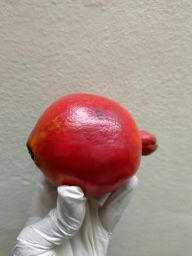
Fruit: Pomegranate
Quality: Good